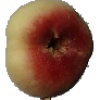
Label: Peach Flat 1